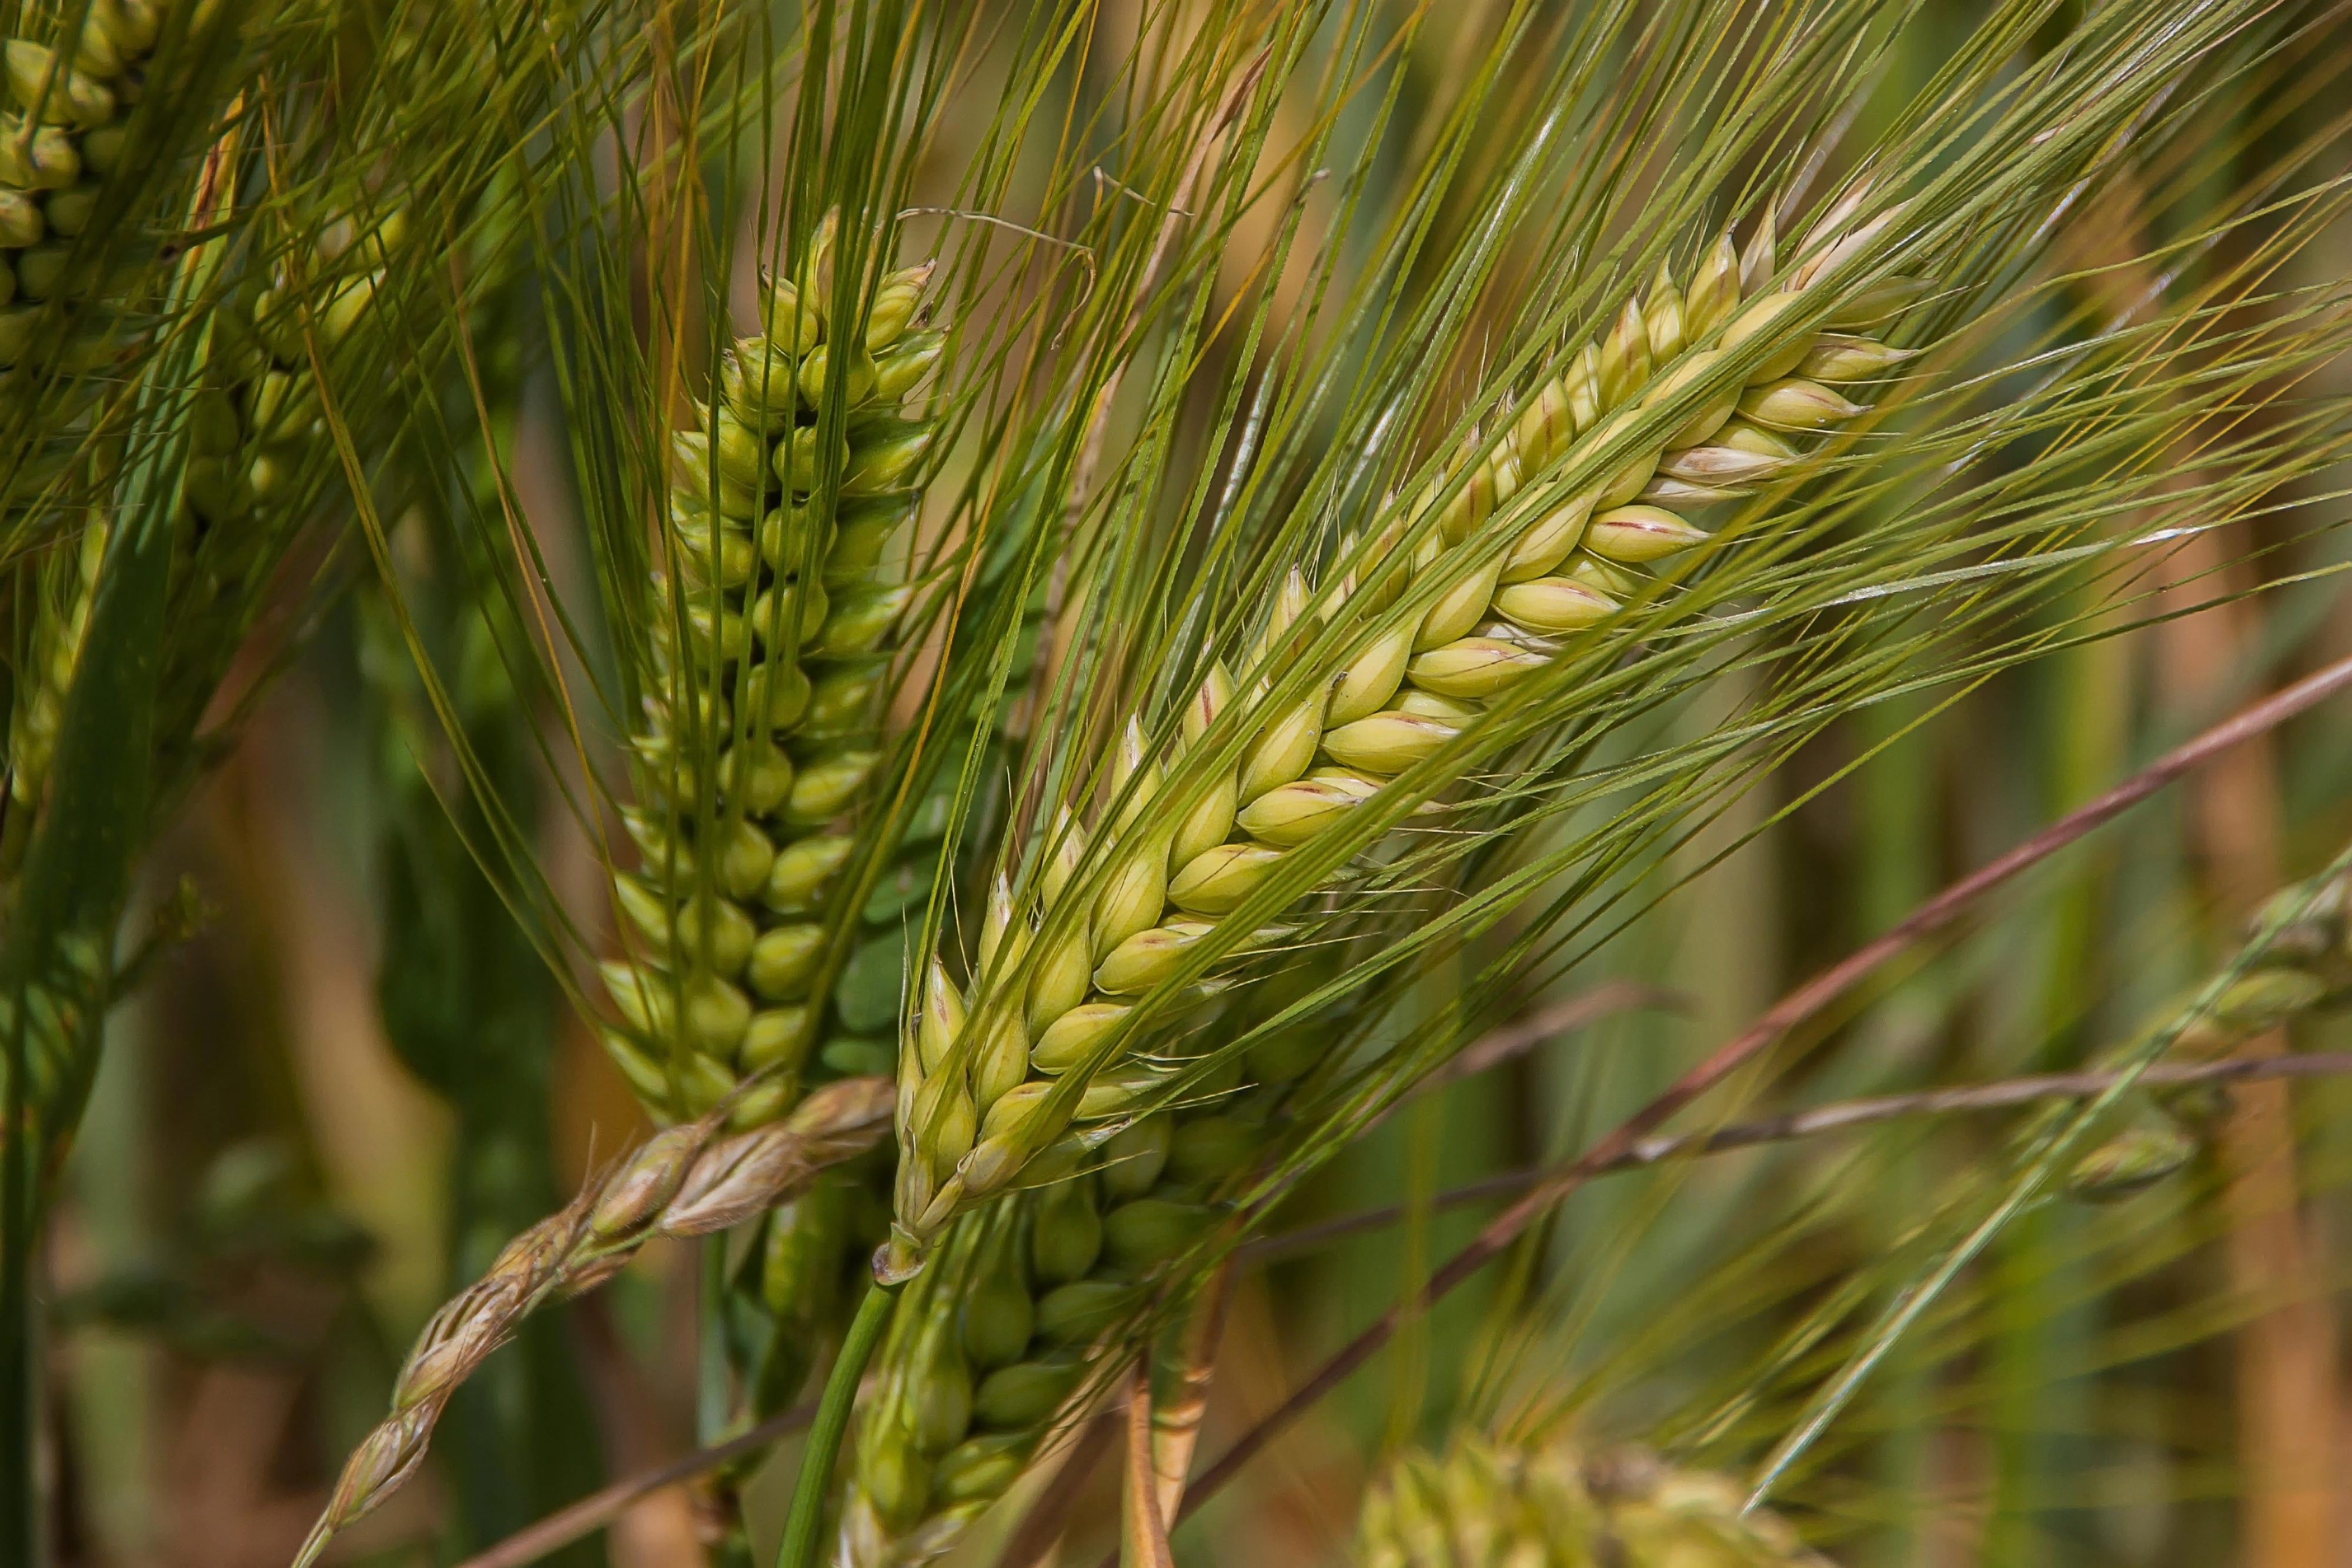
plant, field, barley, wheat, grain, food, crop, agriculture, cereal, close up, rye, crops, grains, flowering plant, commodity, emmer, triticale, hordeum, grass family, plant stem, land plant, food grain, einkorn wheat